San Antonio

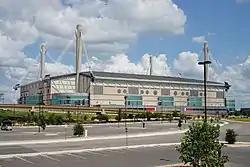
The Alamodome, home of the UFL's Brahmas and the UTSA Roadrunners

San Antonio is home to the first museum of modern art in Texas, the McNay Art Museum. Other art institutions and museums include ArtPace, Blue Star Contemporary Art Center, the Briscoe Western Art Museum, Ruby City, Buckhorn Saloon & Museum (where visitors can experience something of cowboy culture year round), San Antonio Museum of Art, formerly the Lonestar Brewery, Say Sí (mentoring San Antonio artistic youth), the Southwest School of Art, Texas Rangers Museum, Texas Transportation Museum, the Witte Museum and the DoSeum. An outdoor display at North Star Mall features -tall cowboy boots.